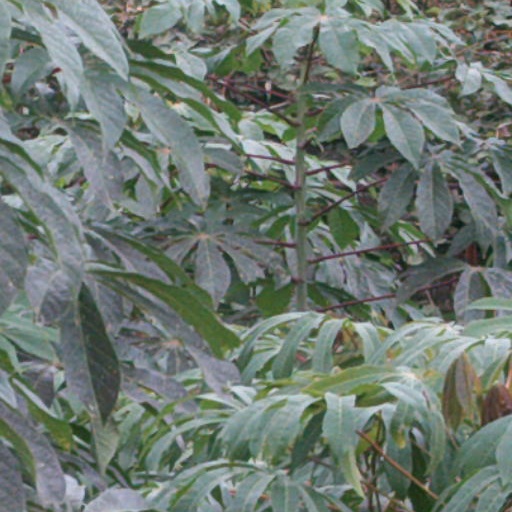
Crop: cassava